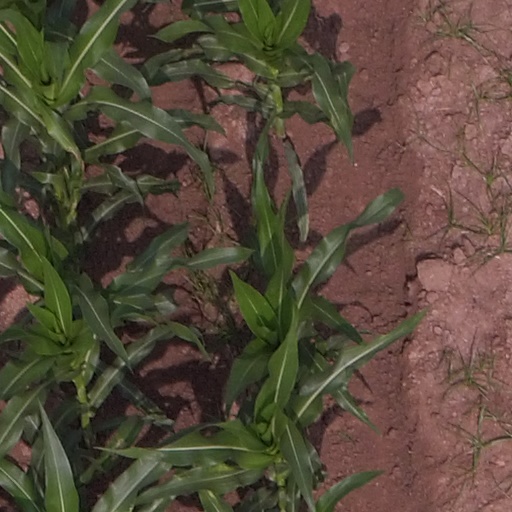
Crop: maize; corn